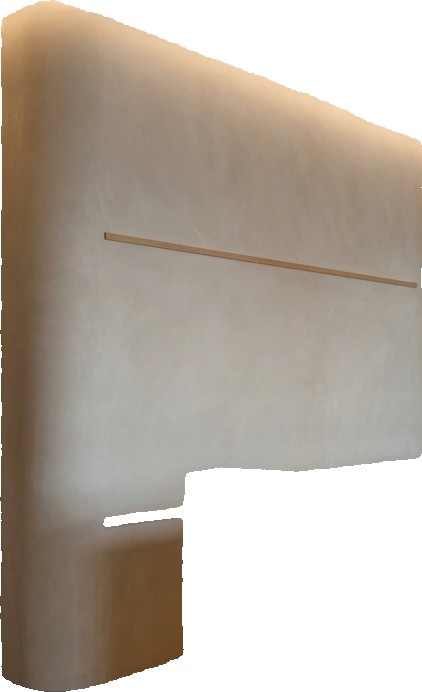
Surface category: wall